Alcester railway station

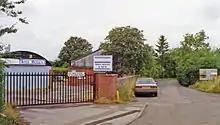
Location of the former station in 1994

Opened by the Evesham and Redditch Railway, and joining the Midland Railway, it became part of the London, Midland and Scottish Railway during the Grouping of 1923. The line then passed on to the London Midland Region of British Railways on nationalisation in 1948. It was then closed by the British Transport Commission.